Santos FC

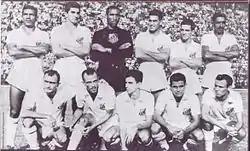
Santos' 1955 State Champion squad established the philosophy of the club's playing style

It was in 1955 when Santos finished building its base and establishments that would make it a success in the future. Despite starting that year's "Paulistão" with a mediocre 0–0 draw against Noroeste, the club would go on to remain undefeated for the first 11 matches in the competition which included a 7–1 victory over Jabaquara, the heaviest defeat they would inflict in that competition's edition. A 4–2 defeat to Guarani and an 8–0 drumming by Portuguesa brought setbacks and instability. A 3–1 loss to São Paulo and consecutive losses to São Bento and Corinthians put the club's aspirations to the state title in danger. However, the club's strong team spirit, the goals of Emanuele Del Vecchio, its relatively stable campaign and the 2–1 victory over Taubaté, Santos' last match in the competition, ensured the club would win their second state title ever, the first in 20 years. Del Vecchio's 38 goals were the club's highest season tally since Patusca's 53 in 1927. He was also the "Paulistãos"' top scorer with 23 goals. An infamous club anthem, "Leão do Mar", was created in order to commemorate this triumph.